John Marshall

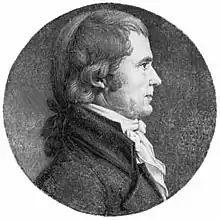
An 1808 engraving of Marshall by Saint-Mémin

The Marshall Court convened for the first time on February 2, 1801, in the Supreme Court Chamber of the Capitol Building. The Court at that time consisted of Chief Justice Marshall and Associate Justices William Cushing, William Paterson, Samuel Chase, Bushrod Washington, and Alfred Moore, each of whom had been appointed by President Washington or President Adams.